Mirza Saleh Shirazi

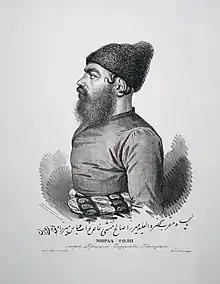
Portrait of Mirza Saleh Shirazi by Karl Hampeln, dated 1829

Mirza Saleh Shirāzi (– c. 1845) was an Iranian court translator and diplomat, who published the first newspaper in Iran in 1837, the "Kaghaz-e Akhbar" (lit. "paper of news").